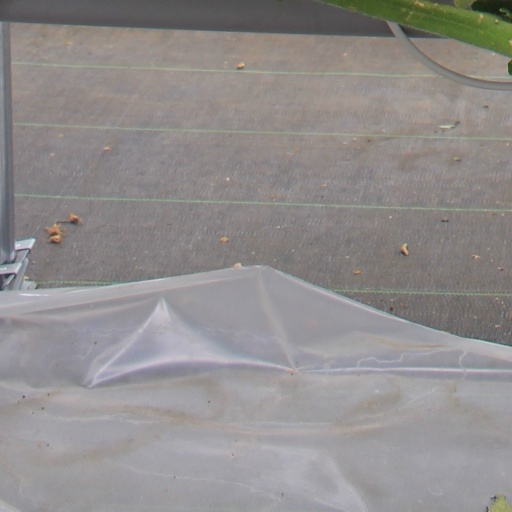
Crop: tomato